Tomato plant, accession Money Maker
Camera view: horizontal (90 deg, fisheye); turntable rotation: 120 degrees
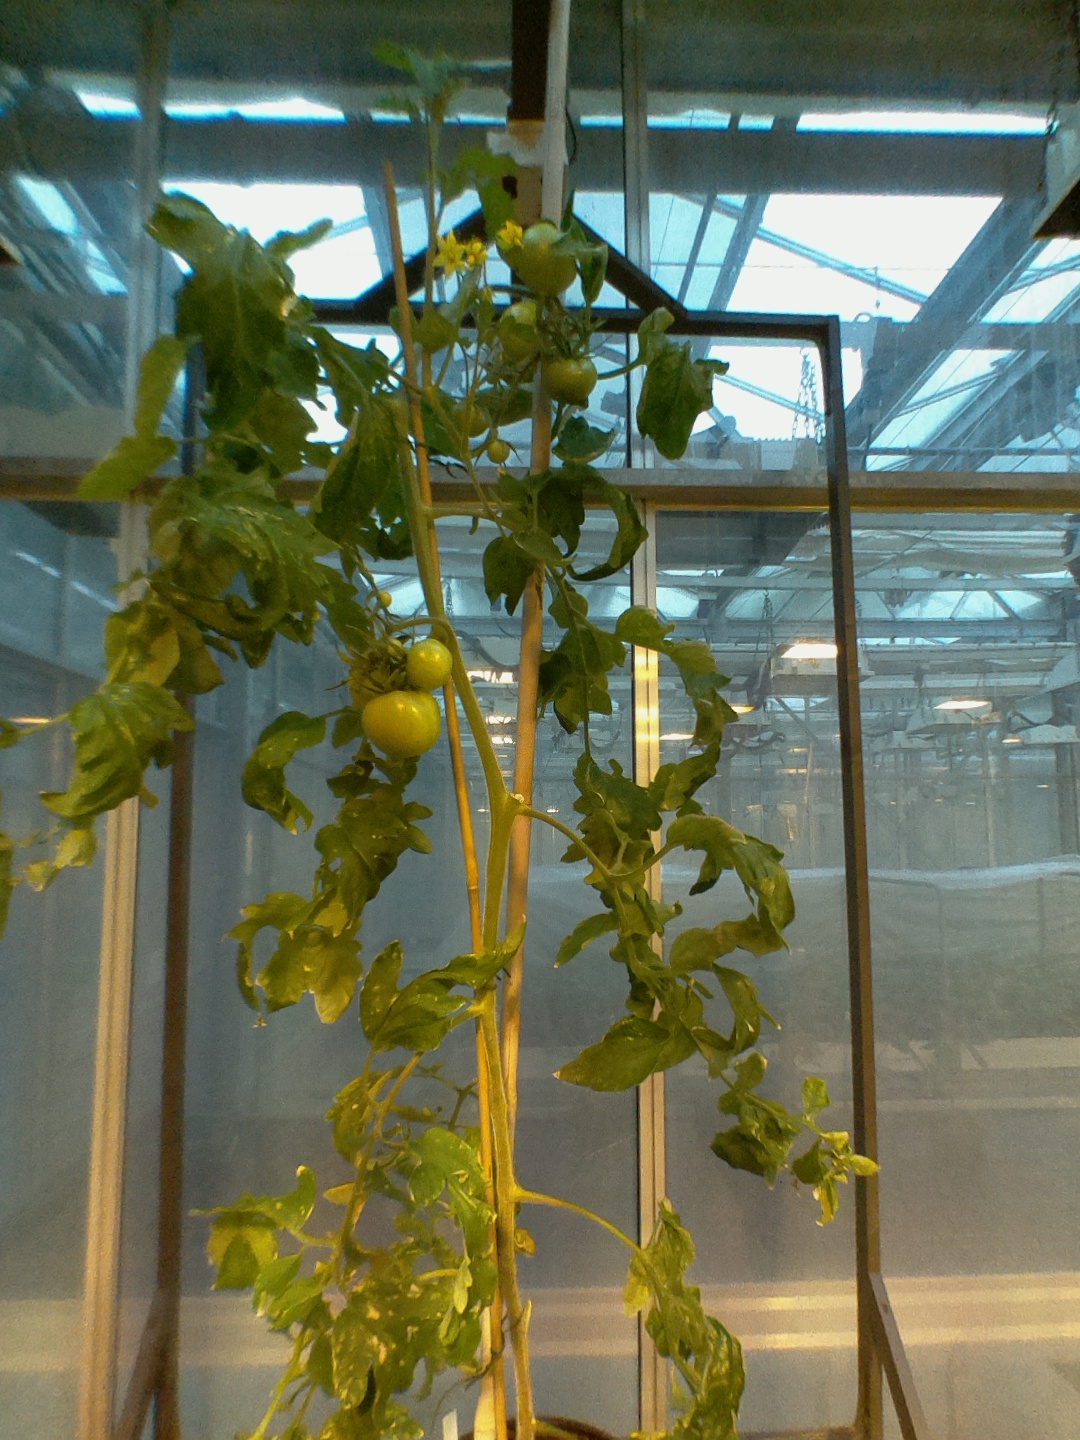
BBCH growth stage 78: 80% -90% of final fruit size